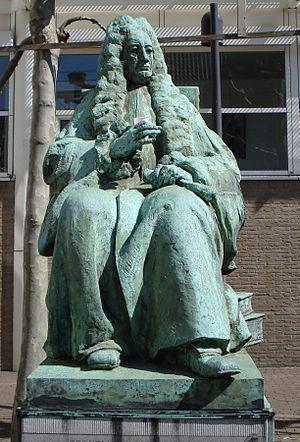
Cornelius van Bynkershoek est un jurisconsulte néerlandais. Il fut l’un des plus grands jurisconsultes de la première moitié du XVIIIᵉ siècle.